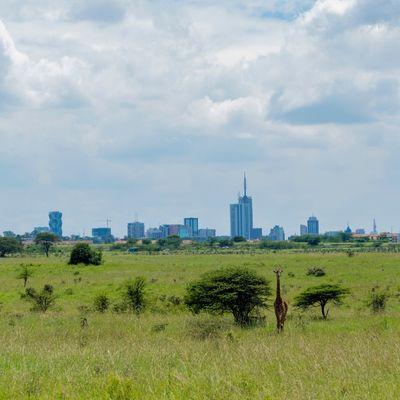
Uoto wa asili wa kijani, ikiwemo miti, pamoja na manyasi, na mnyama mrefu aonekanae na anayejulikana kwa jina la twiga. Kwa mbali, yakionekana maghorofa, hii kwa pamoja ikileta mandhari na mazingira tulivu ya asili yenye kuvutia.